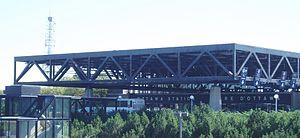
La gare d'Ottawa est une gare de Via Rail située à Ottawa en Ontario. La gare sert de point d'arrêt pour les trains interurbains vers Fallowfield et Toronto, ainsi que Montréal et Québec.
Une gare ferroviaire patrimoniale du Canada est une gare ferroviaire faisant partie du patrimoine national du Canada et désignée comme sites historiques nationaux. Voici une liste des gares ferroviaires patrimoniales du Canada selon la province ou le territoire où elles sont situées.
Cet article recense les lieux patrimoniaux d'Ottawa inscrits au répertoire des lieux patrimoniaux du Canada, qu'ils soient de niveau provincial, fédéral ou municipal.